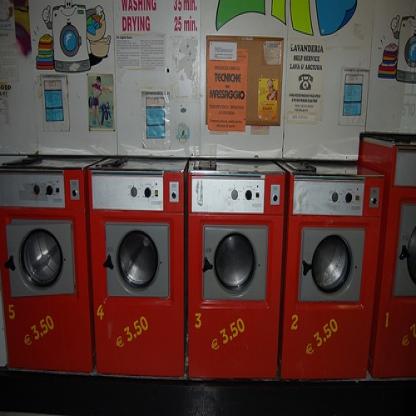
Scene: Indoor